Shipyard

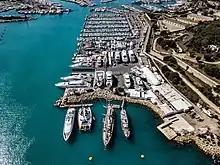
Monaco Marine

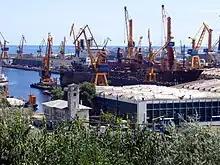
Constanța Shipyard, Romania

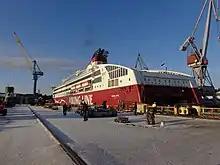
Turku Repair Yard, Finland

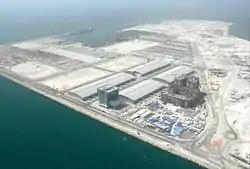
Dubai Maritime City, Dubai, UAE

A shipyard, also called a dockyard or boatyard, is a place where ships are built and repaired. These can be yachts, military vessels, cruise liners or other cargo or passenger ships. Compared to shipyards, which are sometimes more involved with original construction, dockyards are sometimes more linked with maintenance and basing activities. The terms are routinely used interchangeably, in part because the evolution of dockyards and shipyards has often caused them to change or merge roles.